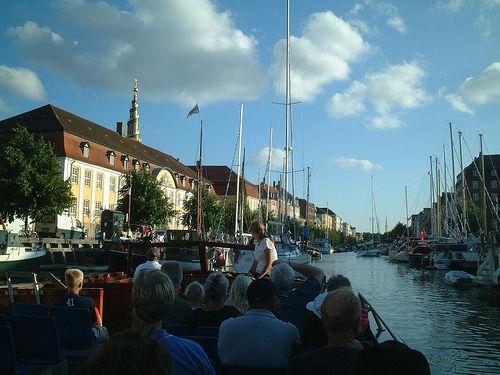
Weather: cloudy or overcast